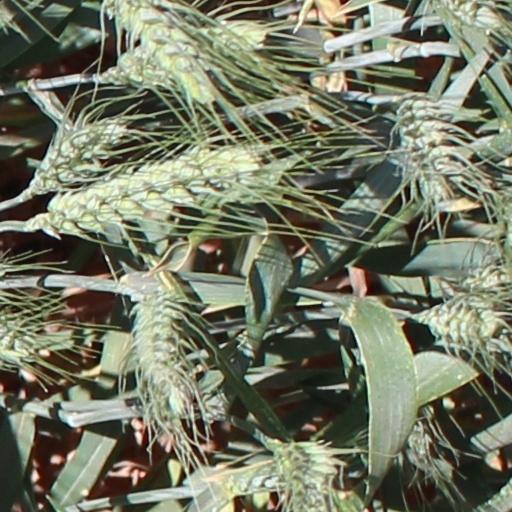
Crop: wheat